Ed Shuttlesworth

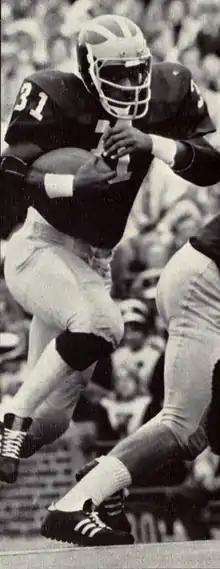
Shuttlesworth from 1974 "Michiganensian"

Ed Shuttlesworth (born June 4, 1952) is a former American football fullback.